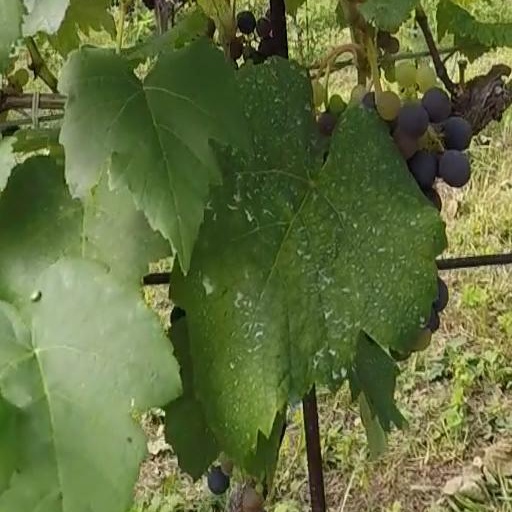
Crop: grape